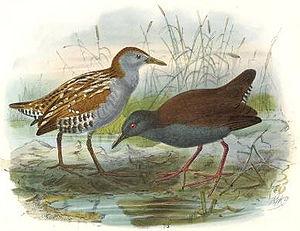
La liste ci-dessous recense les oiseaux observés à Niue.
La Marouette fuligineuse est une espèce d'oiseaux de la famille des Rallidae.